Propose Day

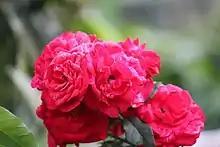
Roses

Propose Day is celebrated in India on 8 February as a day to propose to one's significant other. A large number of young people give roses to propose to their prospective girlfriend or boyfriend. It is the second day in Valentine's Week. Although Valentine's Day is celebrated across whole world, Valentine's Week is something celebrated in India only. This week marks various festivities across India including Rose Day on the 7th.